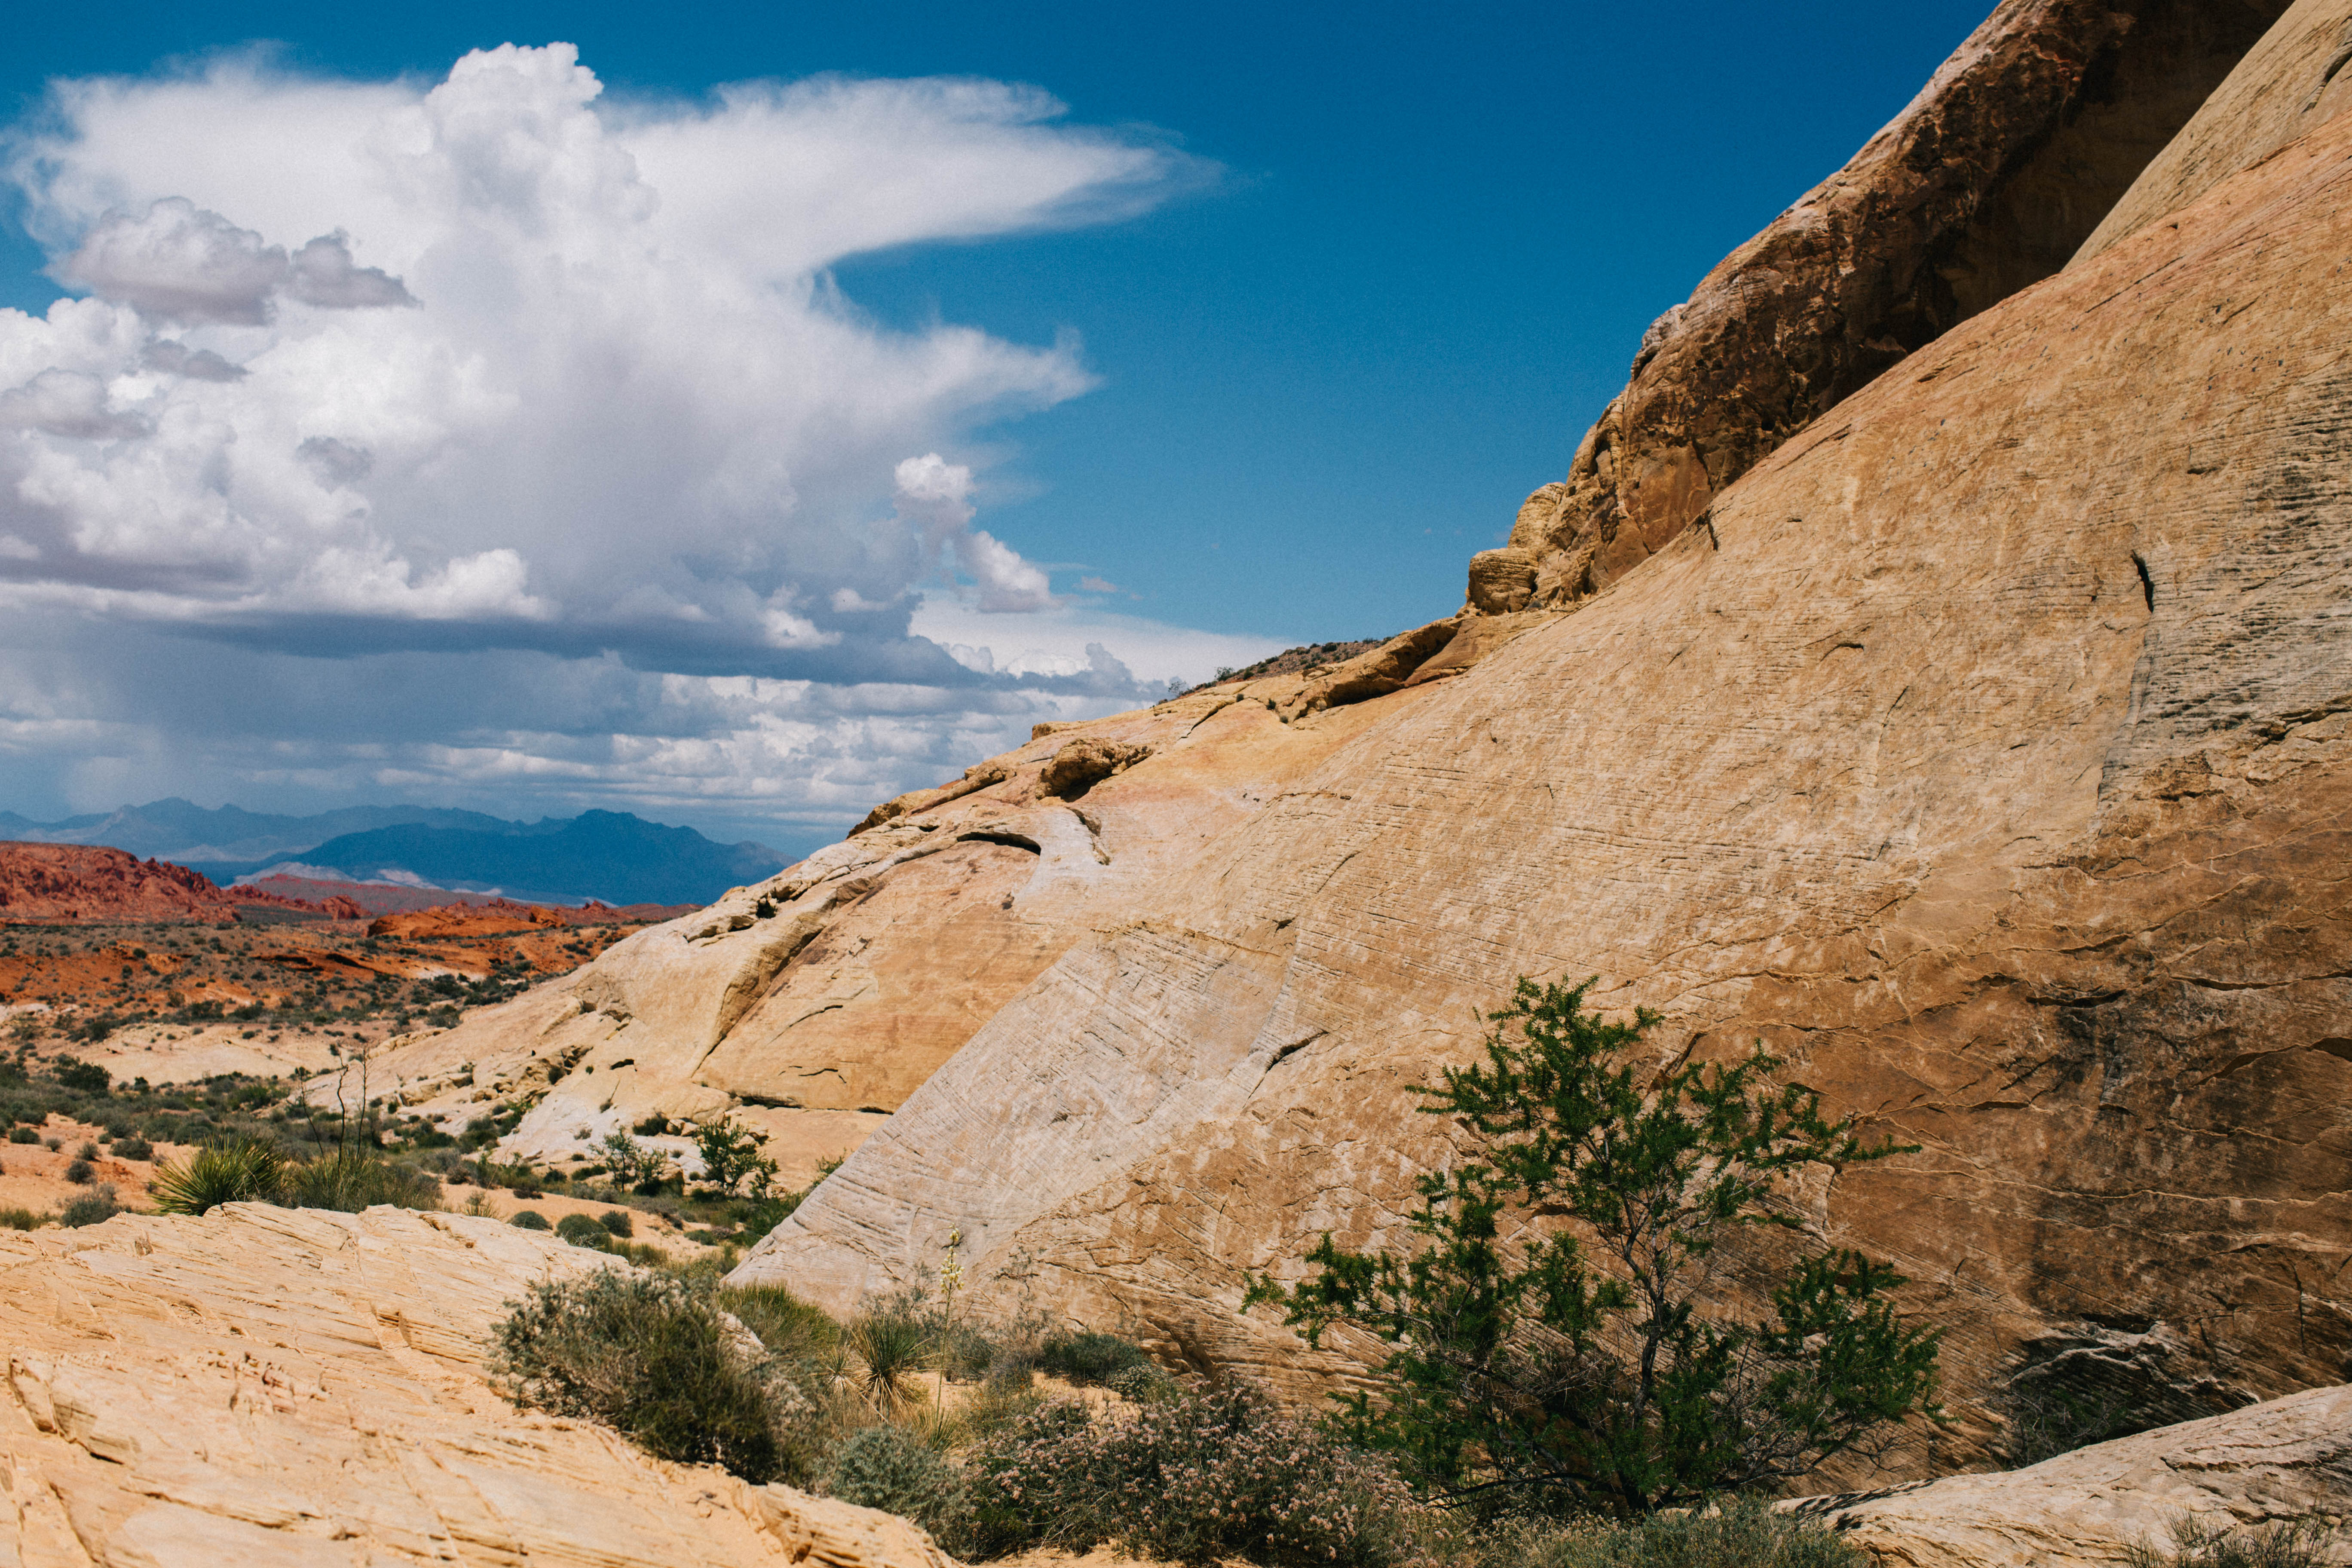
landscape, nature, rock, wilderness, mountain, sky, valley, mountain range, cliff, canyon, terrain, rocks, hills, clouds, geology, mountains, badlands, plateau, wadi, landform, natural environment, geographical feature, mountainous landforms